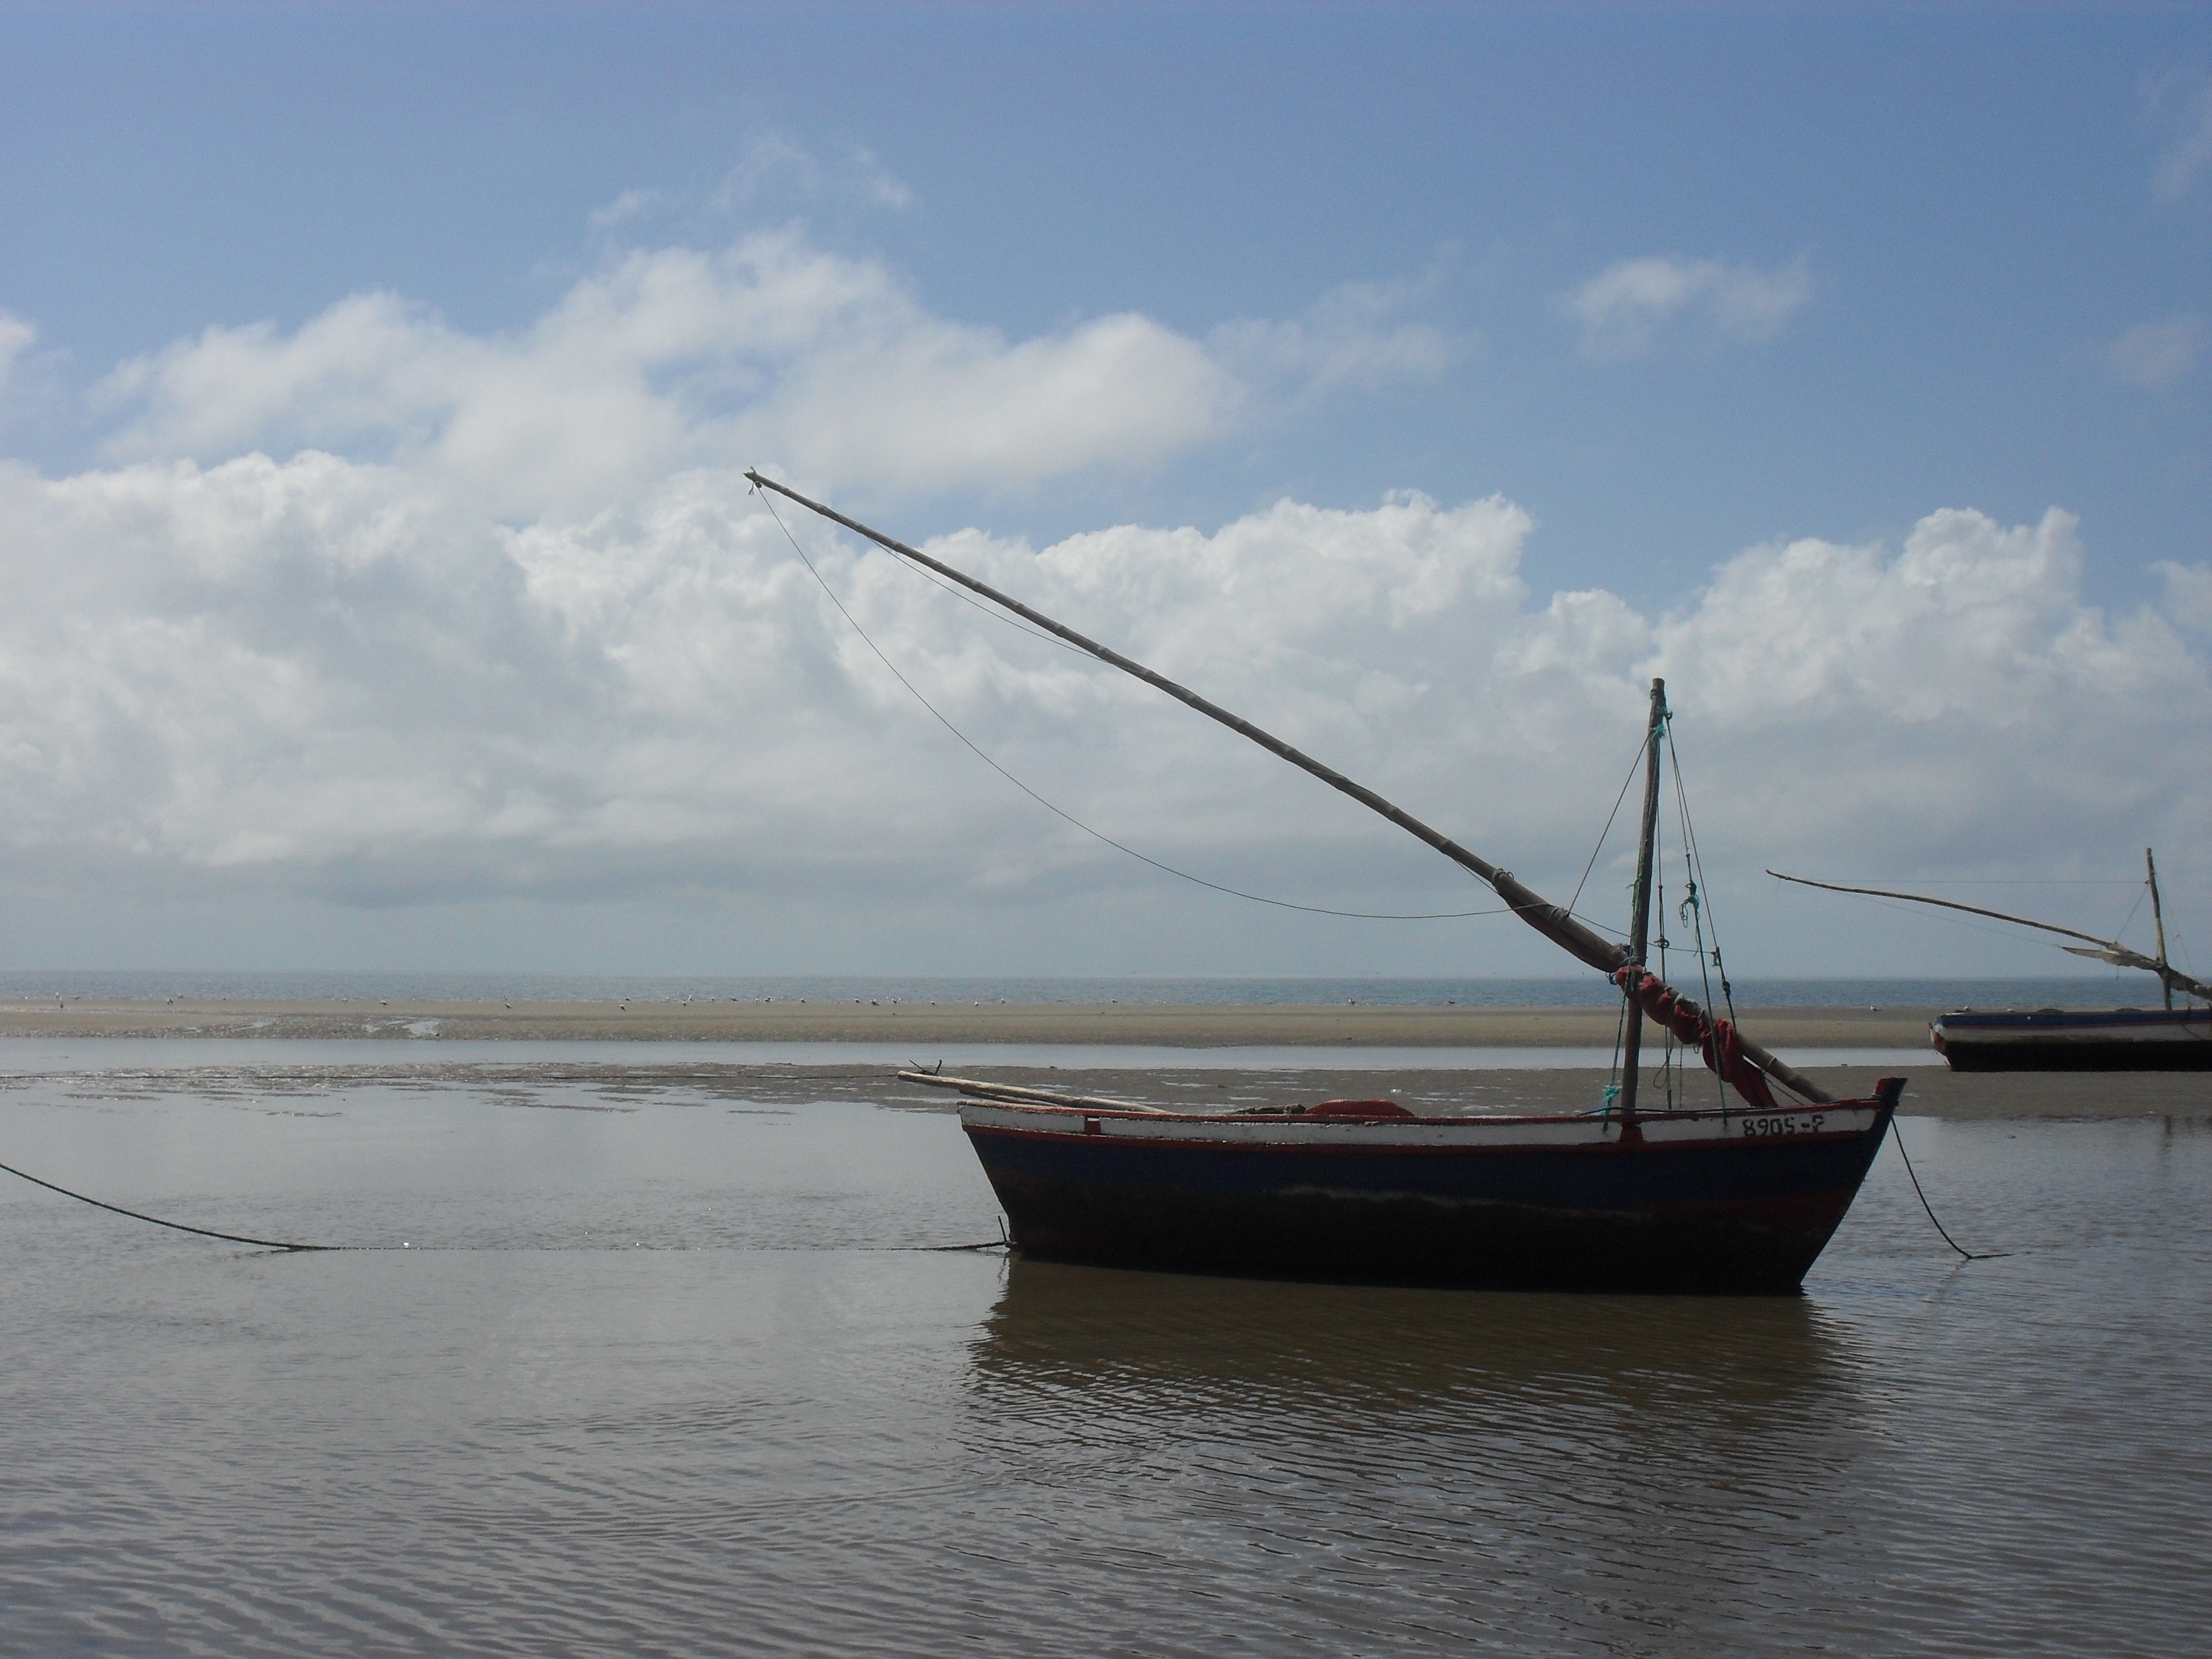
beach, sea, water, ocean, boat, summer, vehicle, fishing, mast, calm, sailboat, boating, sail, watercraft, schooner, fishing vessel, watercraft rowing